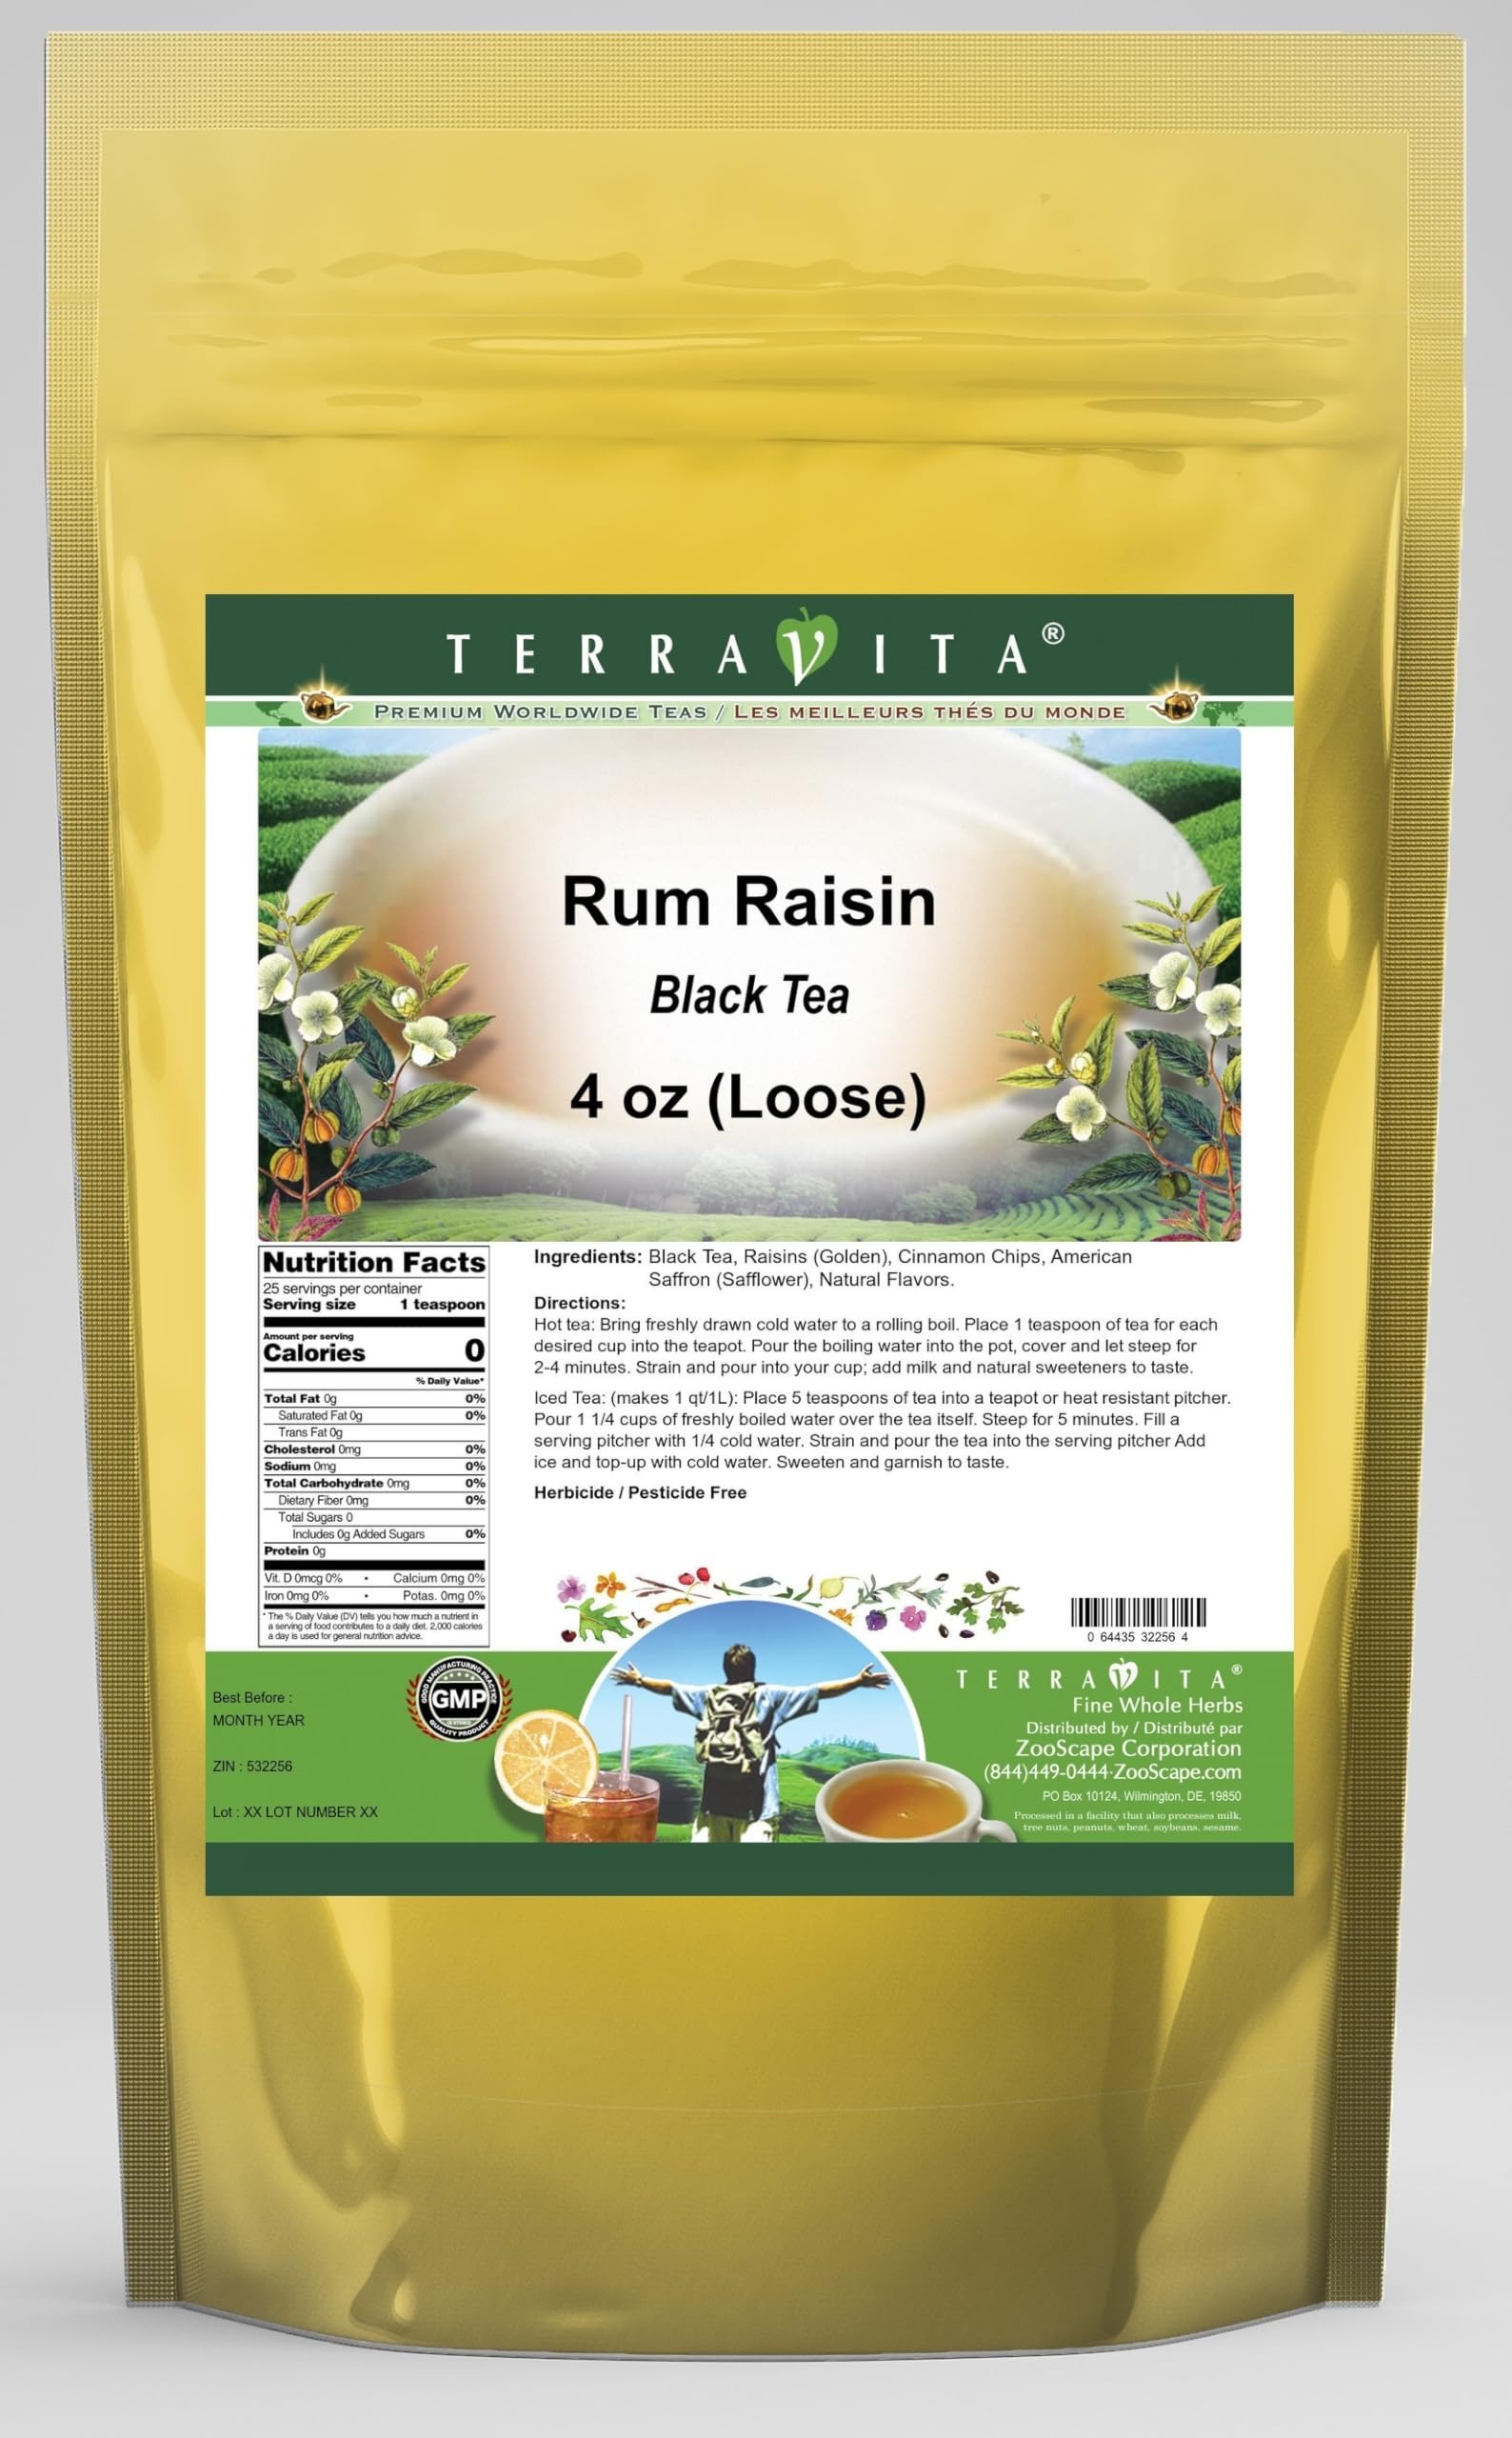
Item Name: Rum Raisin Black Tea (Loose) (4 oz, ZIN: 532256)
Bullet Point 1: Our Rum Raisin Black Tea is a tasty flavored Black tea with Golden Raisins, Cinnamon Chips and American Saffron (Safflower) that has a refreshing taste that will impress you! The unique Rum Raisin taste is delicious! - Ingredients: Black tea, Golden Raisins, Cinnamon Chips, American Saffron (Safflower) and Natural Rum raisin Flavor.
Bullet Point 2: No fillers.
Bullet Point 3: Manufacturer: TerraVita
Bullet Point 4: Size: 4 oz
Bullet Point 5: Loose Leaf Black Tea - Packed in a convenient upright pouch!
Product Description: Our Rum Raisin Black Tea is a tasty flavored Black tea with Golden Raisins, Cinnamon Chips and American Saffron (Safflower) that has a refreshing taste that will impress you! The unique Rum Raisin taste is delicious! - Ingredients: Black tea, Golden Raisins, Cinnamon Chips, American Saffron (Safflower) and Natural Rum raisin Flavor. - Hot tea brewing method: Bring freshly drawn cold water to a rolling boil. Place 1 teaspoon of tea for each desired cup into the teapot. Pour the boiling water into the pot, cover and let steep for 2-4 minutes. Strain and pour into your cup; add milk and natural sweeteners to taste. - Iced tea brewing method: (to make 1 liter/quart): Place 5 teaspoons of tea into a teapot or heat resistant pitcher. Pour 1 1/4 cups of freshly boiled water over the tea itself. Steep for 5 minutes. Fill a serving pitcher with 1/4 cold water. Strain and pour the tea into the serving pitcher Add ice and top-up with cold water. Sweeten and garnish to taste. - TerraVita is an exclusive line of premium-quality, natural source products that use only the finest, purest and most potent ingredients found around the world. TerraVita is hallmarked by the highest possible standards of purity, potency, stability and freshness. All of our products are prepared with the highest elements of quality control, from raw materials through the entire manufacturing process, up to and including the moment that the bottles or bags are sealed for freshness and shipped out to you. Our highest possible standards are certified by independent laboratories and backed by our personal guarantee. - TerraVita exists to meet and ensure your family's health and wellness without the harmful effects of chemicals and health products. We strive to make all of our products affordable and reliable and
Value: 4.0
Unit: Ounce

Price: 15.32